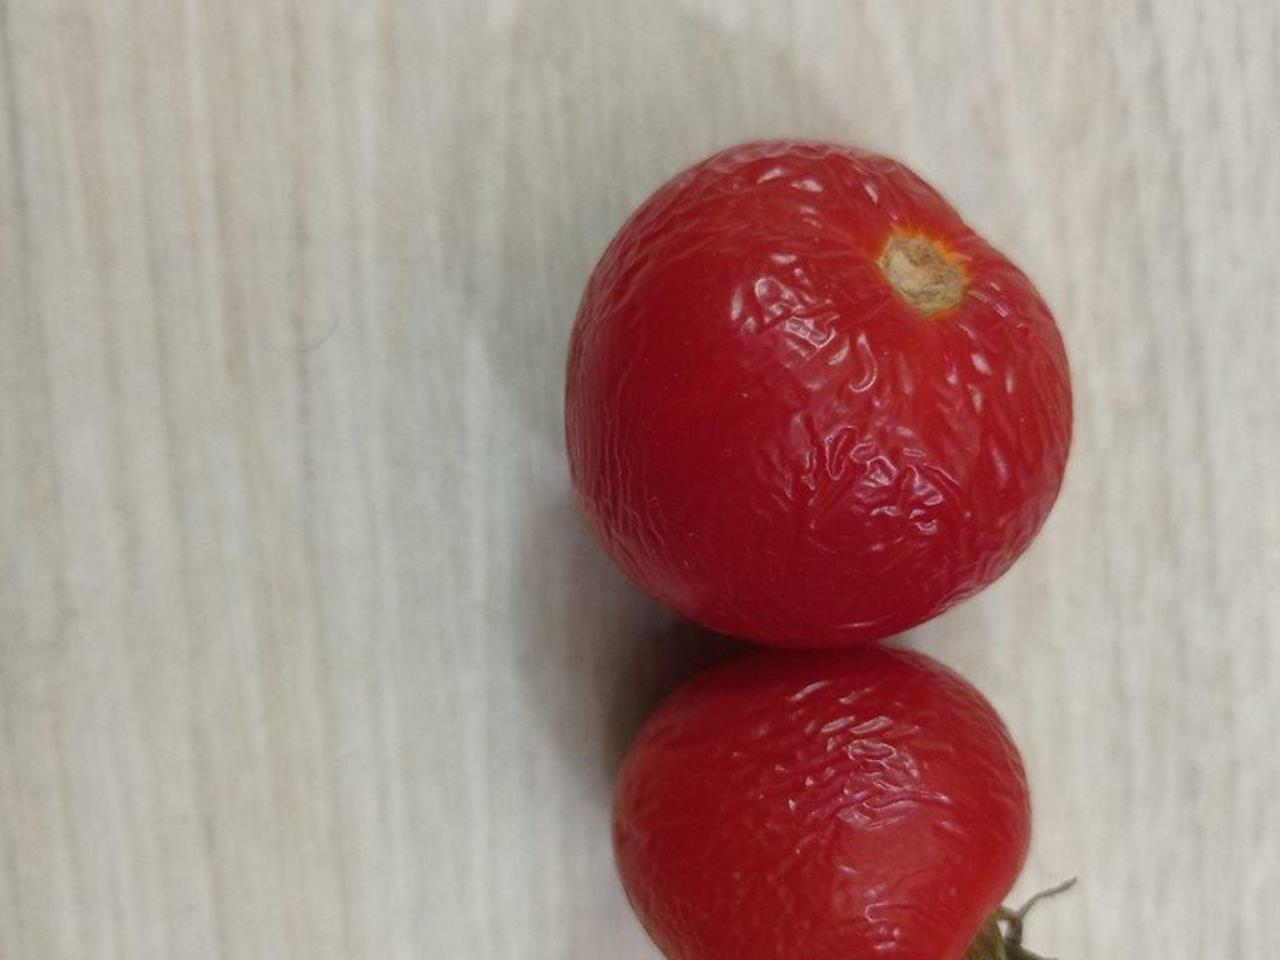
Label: Rotten